Calling Dr. Death

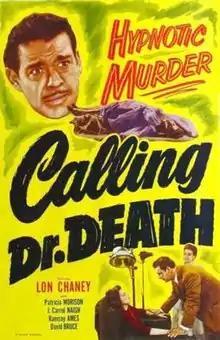
Official poster

Calling Dr. Death is a 1943 mystery film, and the first installment in "The Inner Sanctum Mysteries" anthological film series, which was based on the popular radio series of the same name, the film stars Chaney Jr. and Patricia Morison, and was directed by Reginald Le Borg. Chaney Jr. plays a neurologist, Dr. Mark Steele, who loses memory of the past few days after learning that his wife has been brutally murdered. Aware of his wife's infidelity and believing he could be the killer, Steele asks his office nurse Stella Madden to help him recover his lost memories.